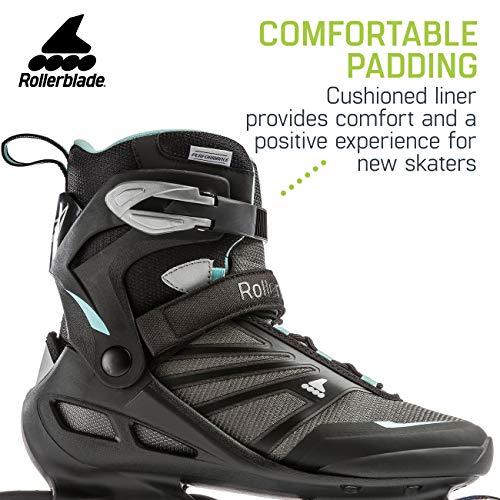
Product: Rollerblade Zetrablade Women's Adult Fitness Inline Skate, Black and Light Blue, Performance Inline Skates
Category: Sports & Outdoors | Outdoor Recreation | Skates, Skateboards & Scooters | Inline & Roller Skating | Roller Skates | Outdoor Skates
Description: IDEAL FOR CASUAL AND NOVICE SKATERS - Entry-level balanced skate for women with a comfortable and secure fit at a value price.
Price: $169.99
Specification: Shipping Weight: 7.6 pounds (View shipping rates and policies)|ASIN: B07GB2T4KB|    #58    in Inline & Roller Skating Equipment